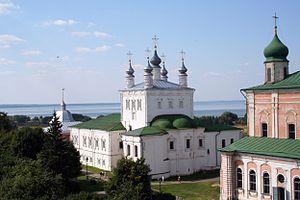
Le monastère de la Dormition Goritski est un ancien monastère orthodoxe de la ville de Pereslavl-Zalesski, supprimé en 1744. Le territoire du monastère fait partie aujourd'hui du musée-réserve de l'État d'histoire, d'architecture et des beaux-arts de la ville.
Pereslavl-Zalesski est une ville de l'oblast de Iaroslavl, en Russie, et le centre administratif du raïon de Pereslavl. Sa population s'élevait à 37 943 habitants en 2020.